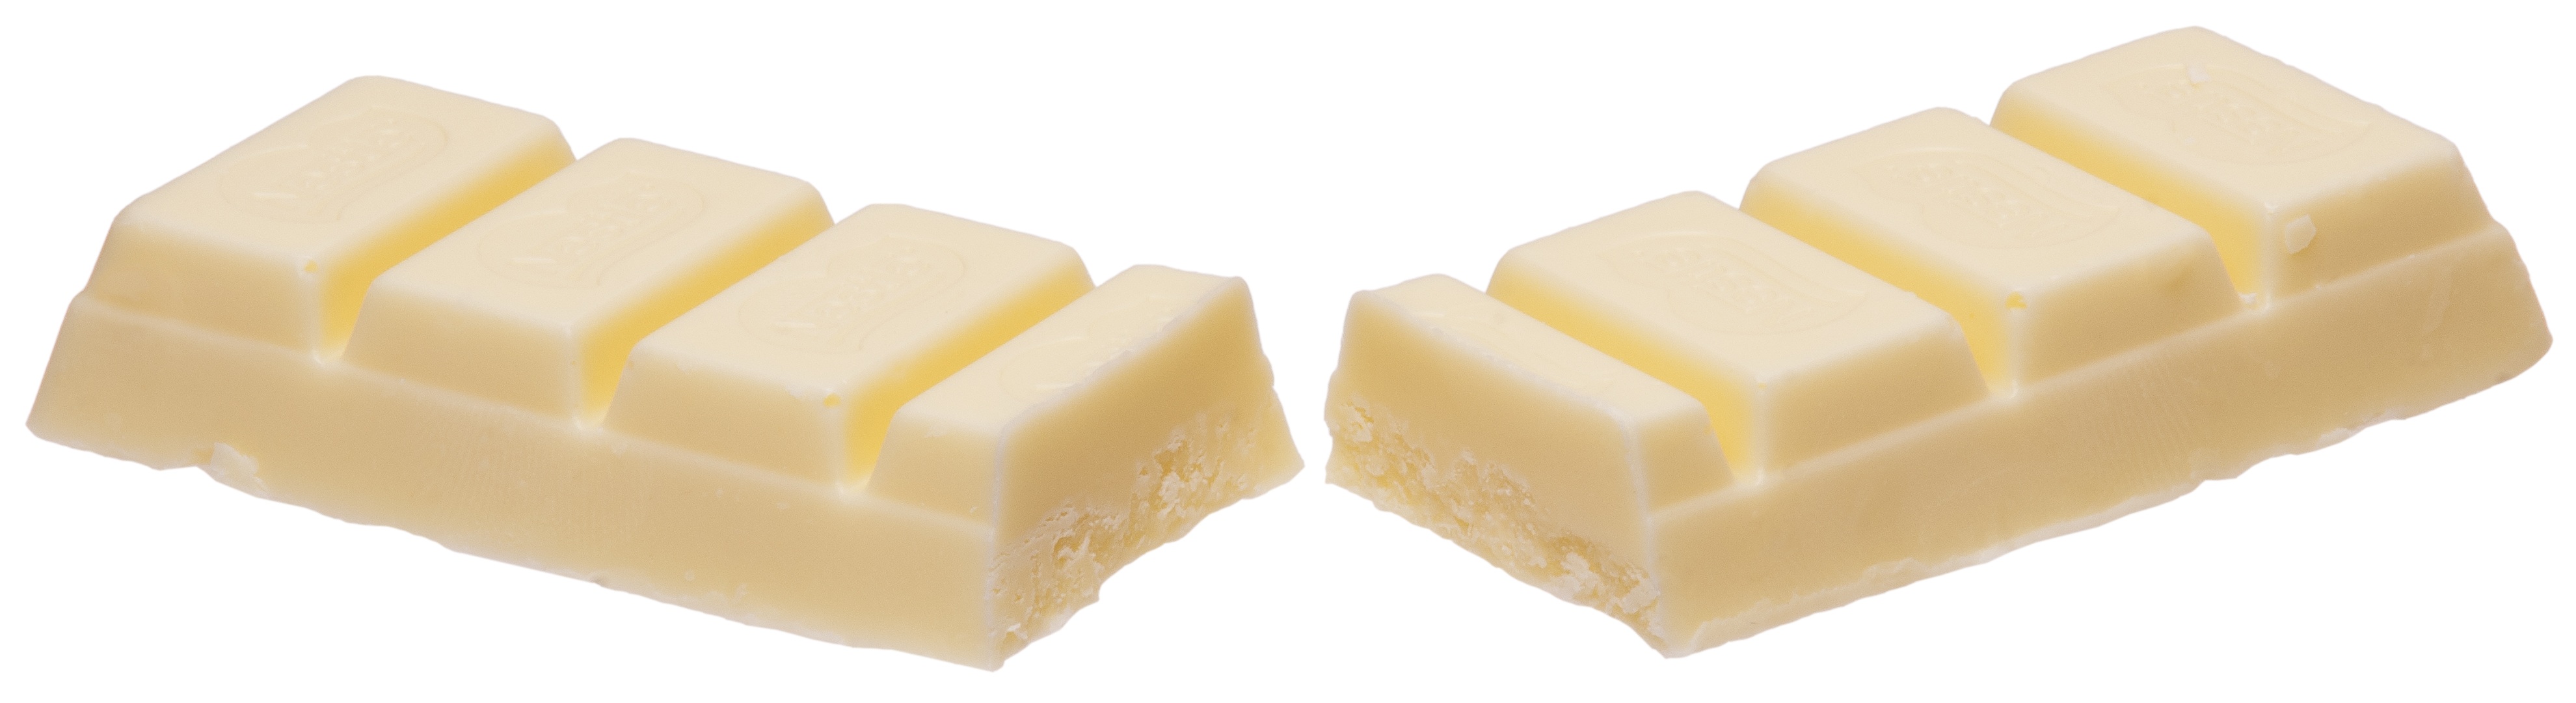
sweet, food, produce, chocolate, dessert, delicious, dairy product, sugar, candy, diet, split, unhealthy, cheddar cheese, milkybar